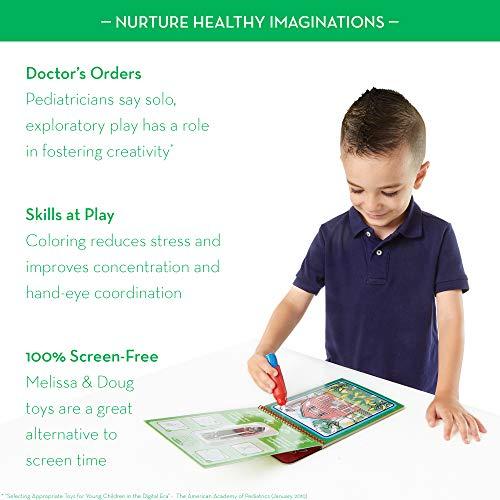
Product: Melissa & Doug Water Wow! 3-Pack (The Original Reusable Water-Reveal Coloring Books - Farm, Safari, Under the Sea - Great Gift for Girls and Boys - Best for 3, 4, 5, 6, and 7 Year Olds)
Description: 3 PACK OF WATER WOW; ACTIVITY PADS: This 3 pack of Melissa and Doug Water Wow; reusable water coloring books for kids includes Farm, Safari, and Under the Sea.
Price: $12.99
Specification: ProductDimensions:2.4x7x10inches|ItemWeight:1.1pounds|ShippingWeight:1.35pounds(Viewshippingratesandpolicies)|DomesticShipping:ItemcanbeshippedwithinU.S.|InternationalShipping:ThisitemcanbeshippedtoselectcountriesoutsideoftheU.S.LearnMore|ASIN:B01N4984OL|Itemmodelnumber:93445|Manufacturerrecommendedage:36months-6years